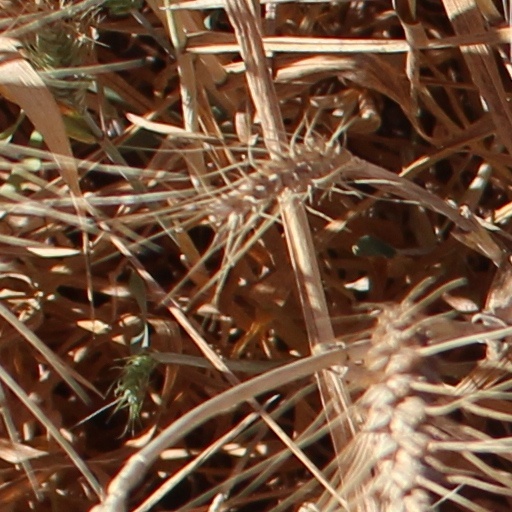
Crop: wheat